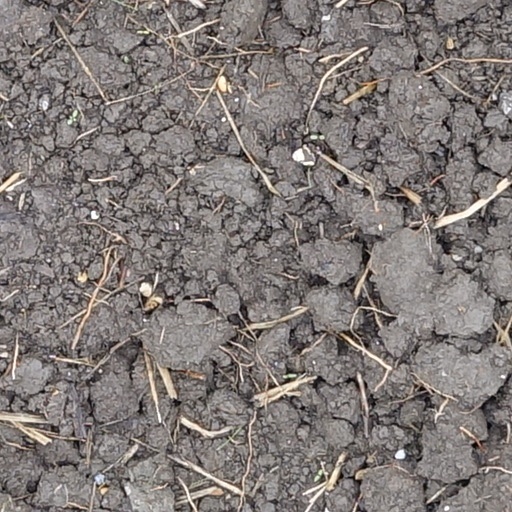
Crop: wheat